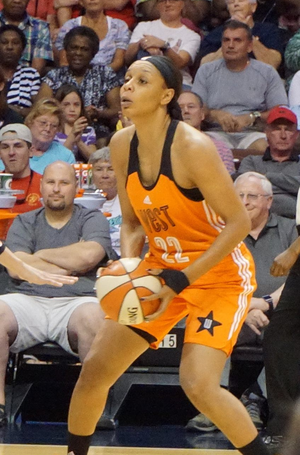
Plenette Pierson, née le 31 août 1981 à Houston, Texas, est une joueuse américaine de basket-ball, double championne WNBA. Elle joue au poste d'ailière.